Aakanksha Singh

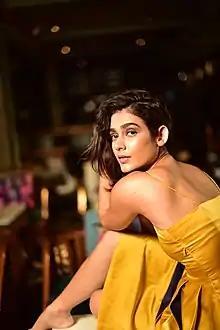
Singh during a photoshoot in 2019

Singh was placed 12th in Bangalore Times' 30 Most Desirable Women list of 2019. Singh is a celebrity endorser for brands and products such as Bru, Complan, Saffola and Evion among others.